Carsten Pröpper

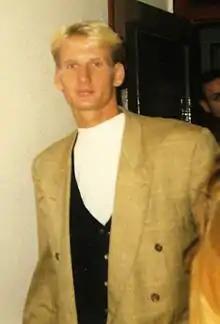
Pröpper in the 1992–93 season

Carsten Pröpper (born 20 October 1967) is a German former professional footballer who played as a midfielder. He is a son of Günter Pröpper and first cousin of Michael and Thomas Pröpper, all footballers as well.